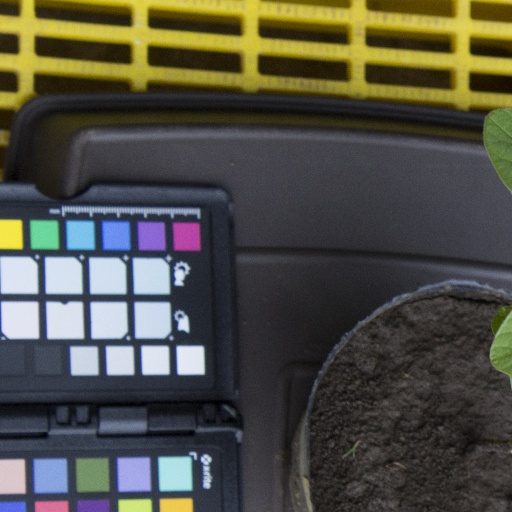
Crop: soybean